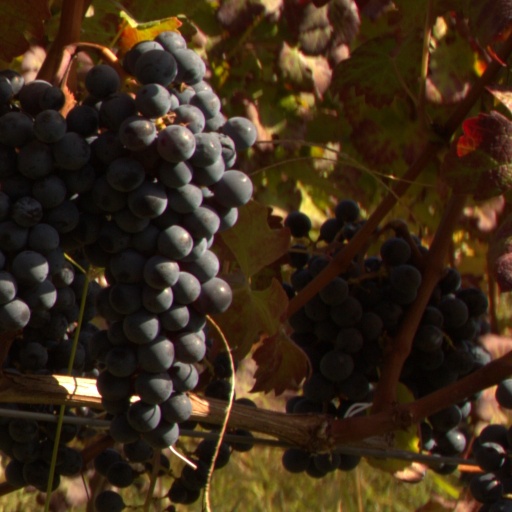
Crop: grape